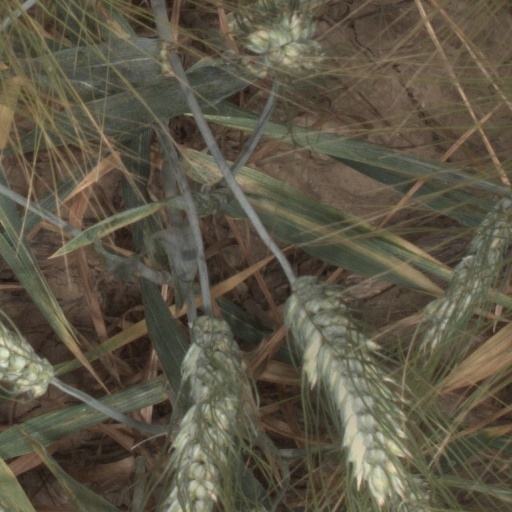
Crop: wheat